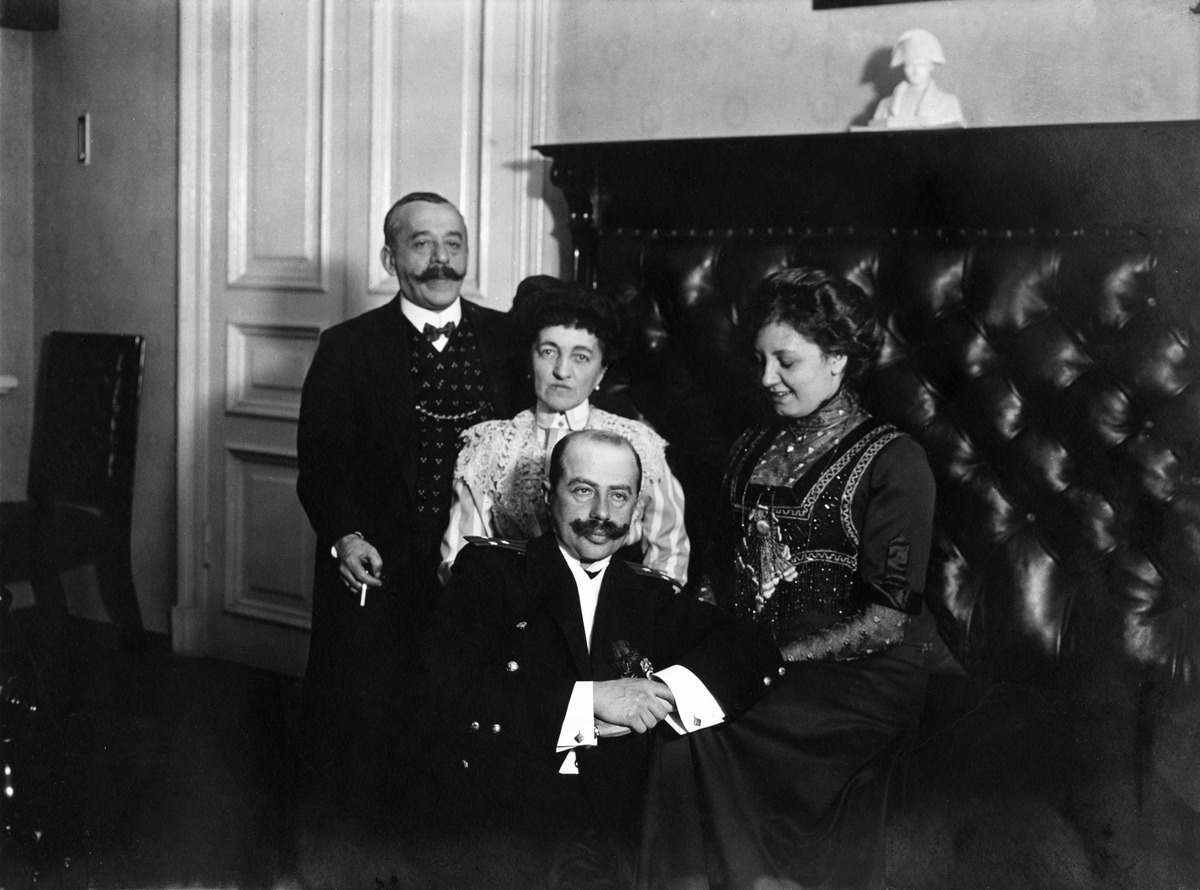
Kaksi naista istuu suurella nahkasohvalla
sisällön kuvaus: Kaksi naista istuu suurella nahkasohvalla. Yksi mies seisoo heidän takanaan, toinen mies istuu heidän edessään lattialla. Kuva on samasta tilanteesta kuin kuva G16903 ja samasta tilasta kuin kuvat G16899, G16901, G16905 ja G16906. mustavalkoinen
Kuvaaja: Grünberg, Constantin, valokuvaaja
Ajankohta: kuvausaika 1900 - 1918 n
Paikka: Suomi, Uusimaa, Helsinki, Helsinki?
Aiheet: Gadd rouva, Gadd, Georg, Grünberg vanhempi, Constantin, Grünberg, Eugenie, naiset, miehet, kampaukset, huonekalut sohvat, vaatteet univormut, vaatteet puserot, vaatteet juhlavaatteet, nahka, asusteet huivit hartiahuivit, korut, veistokset pienoisveistokset